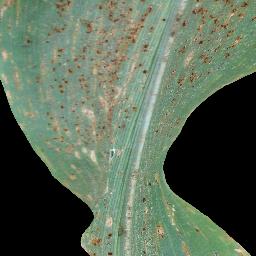
Label: Corn___Common_rust